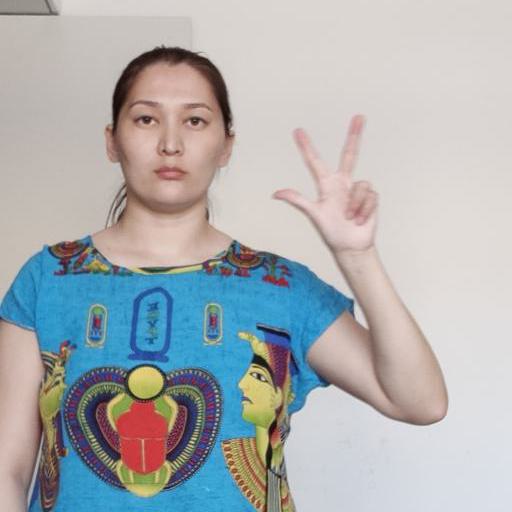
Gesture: three2